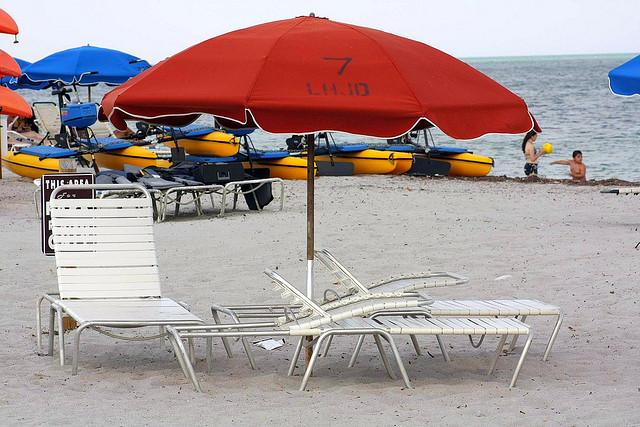
Beach lounge chairs are scattered under an umbrella on a beach.